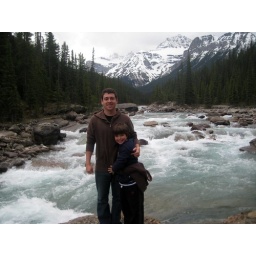
Us on a river in the forest below a mountain!